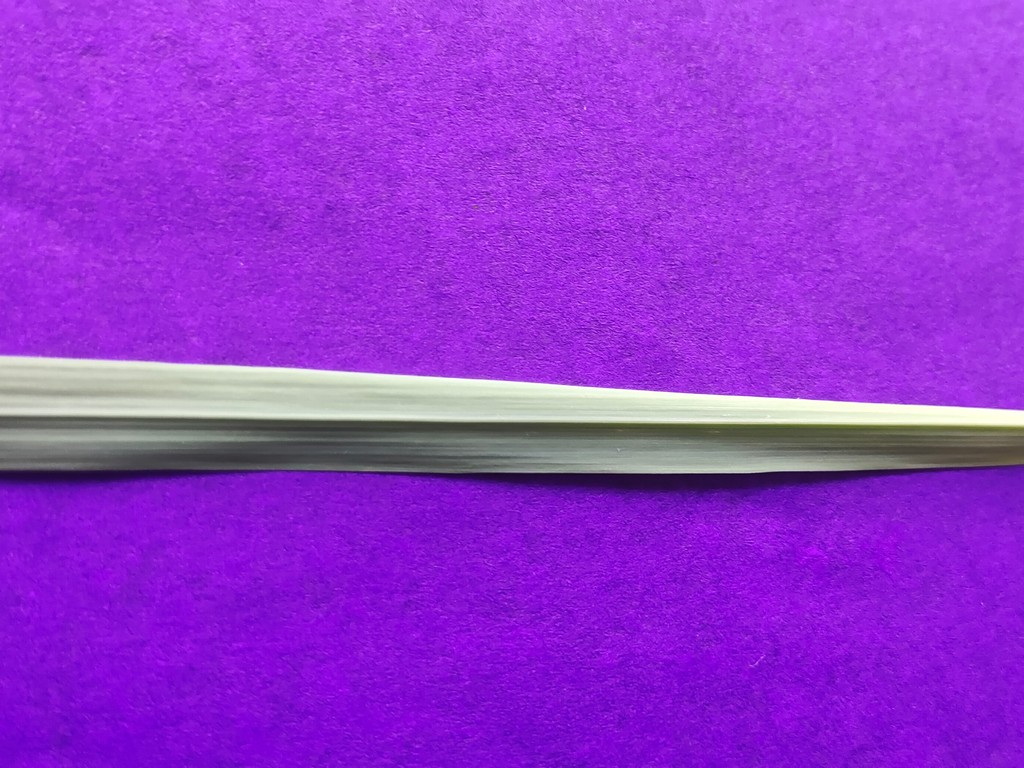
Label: Healthy